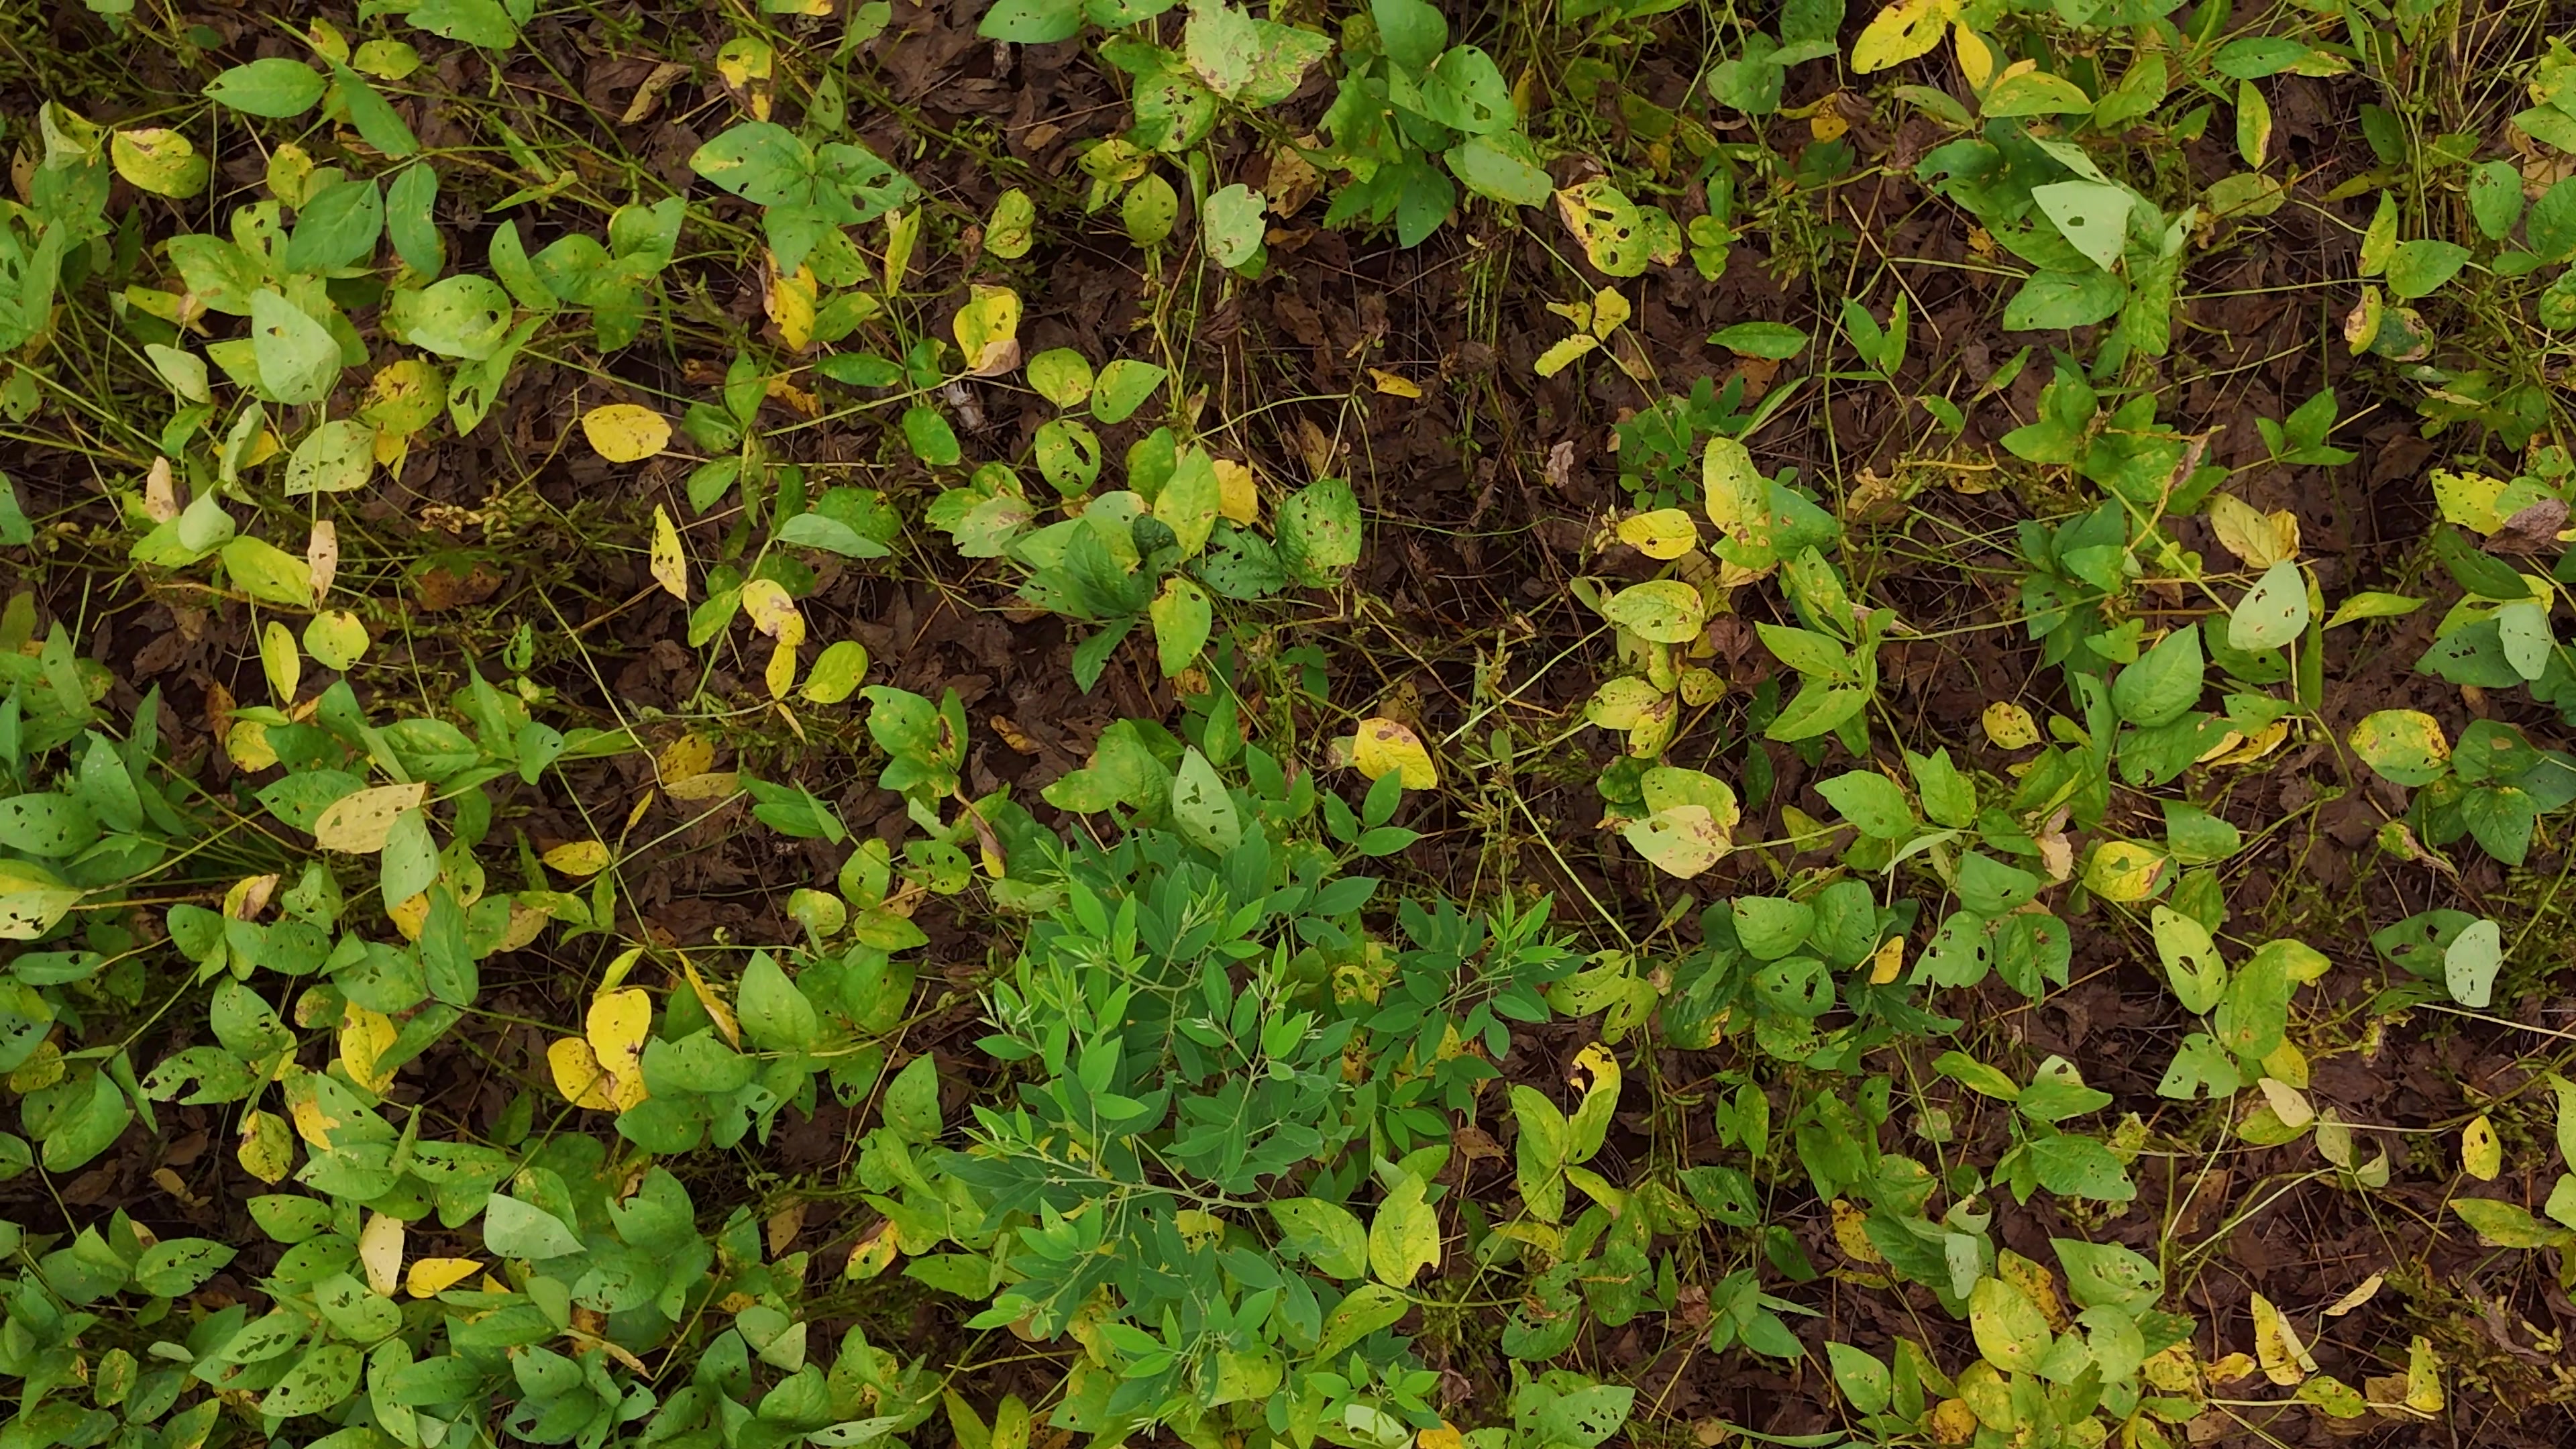
Label: Rust